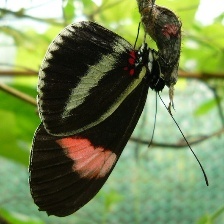
Species: RED POSTMAN
Butterfly family (ImageNet category): monarch